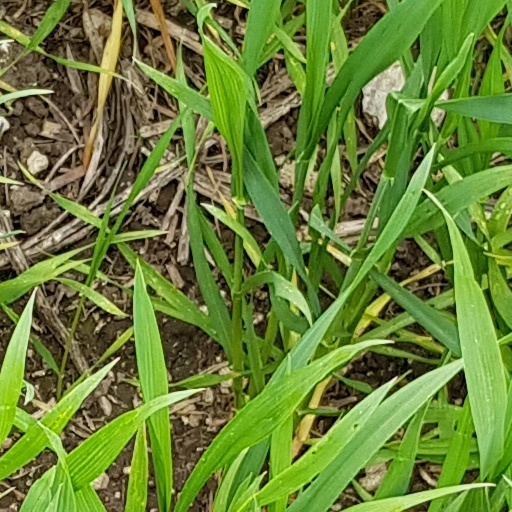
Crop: wheat